Red Dead

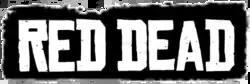
Logo since 2010

Red Dead is a series of Western-themed action-adventure games published by Rockstar Games. The first entry in the series, "Red Dead Revolver", was released on the PlayStation 2 and Xbox in May 2004. Originally developed by Capcom, "Red Dead Revolver" borrowed elements from their 1985 arcade title "Gun.Smoke", to which it was intended to be a spiritual successor, but the game was cancelled in 2002. Subsequently, after acquiring the rights, Rockstar purchased "Red Dead Revolver" and expanded on it.